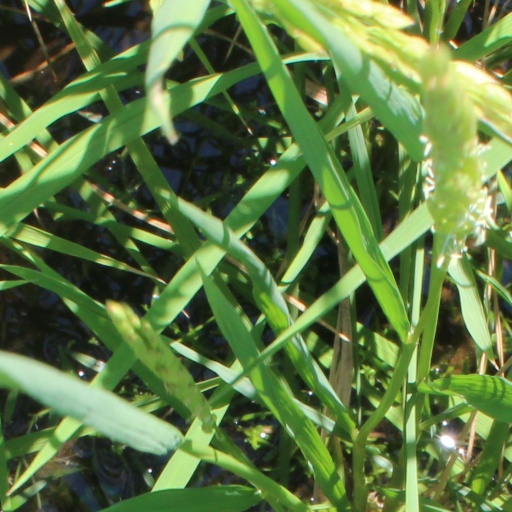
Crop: rice